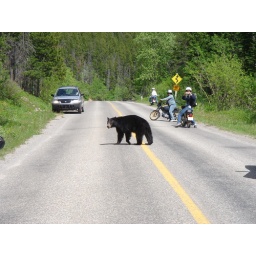
A mamma bear on the road, the concessions bike gang in tow